Bryant Park Studios

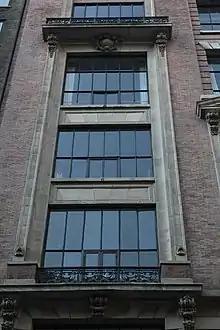
Large studio windows

In early 1900, Elizabeth Anderson acquired a site at the southeast corner of Sixth Avenue and 40th Street. The site was not near the traditional studio district around 57th Street, but it did benefit from proximity to the upscale residential district on Fifth Avenue. The site directly abutted the Sixth Avenue Elevated line, which devalued the site somewhat. A. A. Anderson reflected: "My business friends said it was a foolish thing to erect so expensive a studio building in what was then the 'tenderloin district'. But I wanted the best, since it is usually the best or the poorest that pays." By March 1900, excavations had commenced on the plot. Rich filed the building plans with the New York City Department of Buildings that month. During construction, in early 1901, a workman was killed by an elevator.